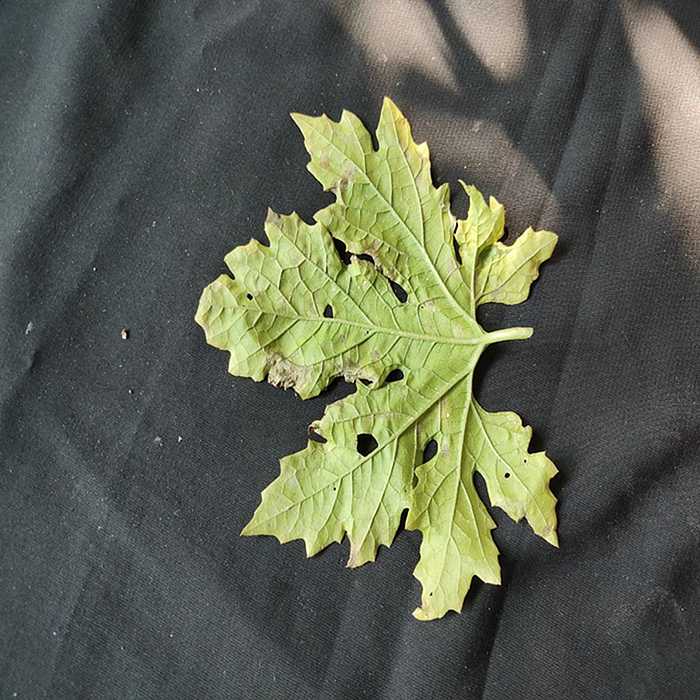
Plant: Bitter Gourd
Label: Downey mildew